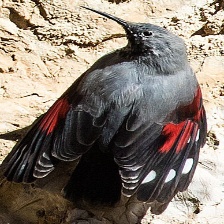
Species: WALL CREAPER
Scientific name: TICHODROMA MURARIA